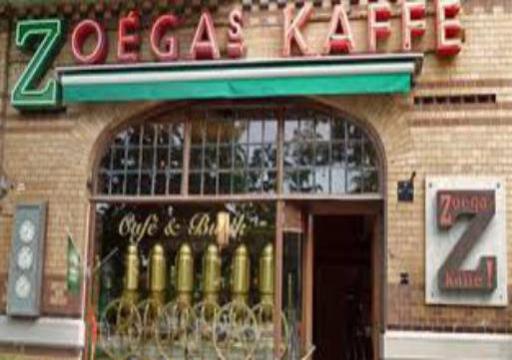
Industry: Food